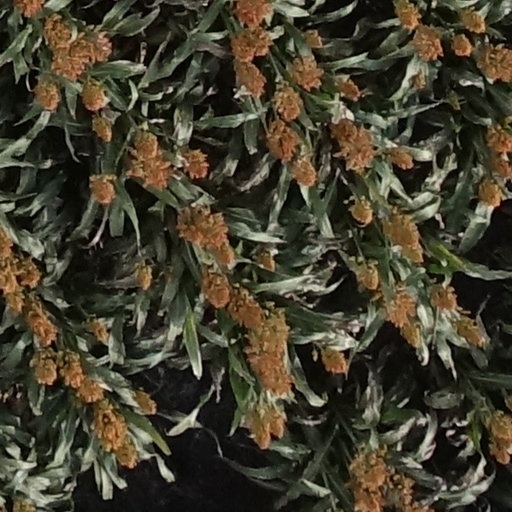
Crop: sorghum